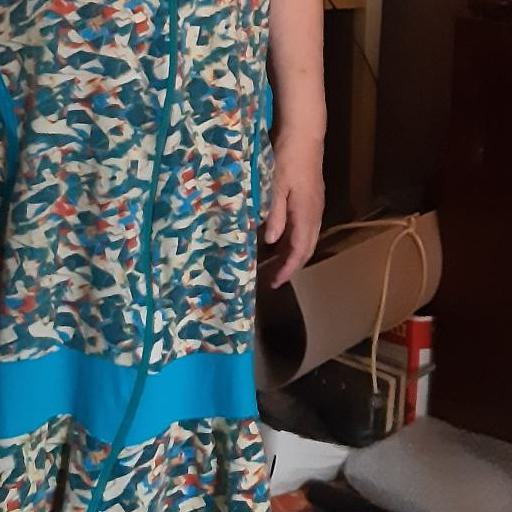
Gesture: no_gesture